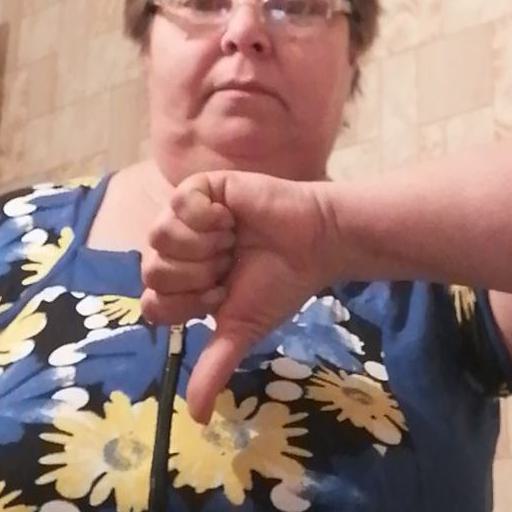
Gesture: dislike